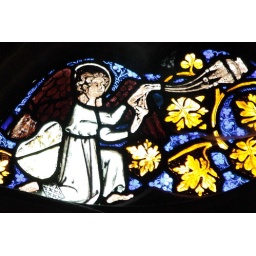
Censing angel. 14th century glass in the east window of the chapel of St Lucy